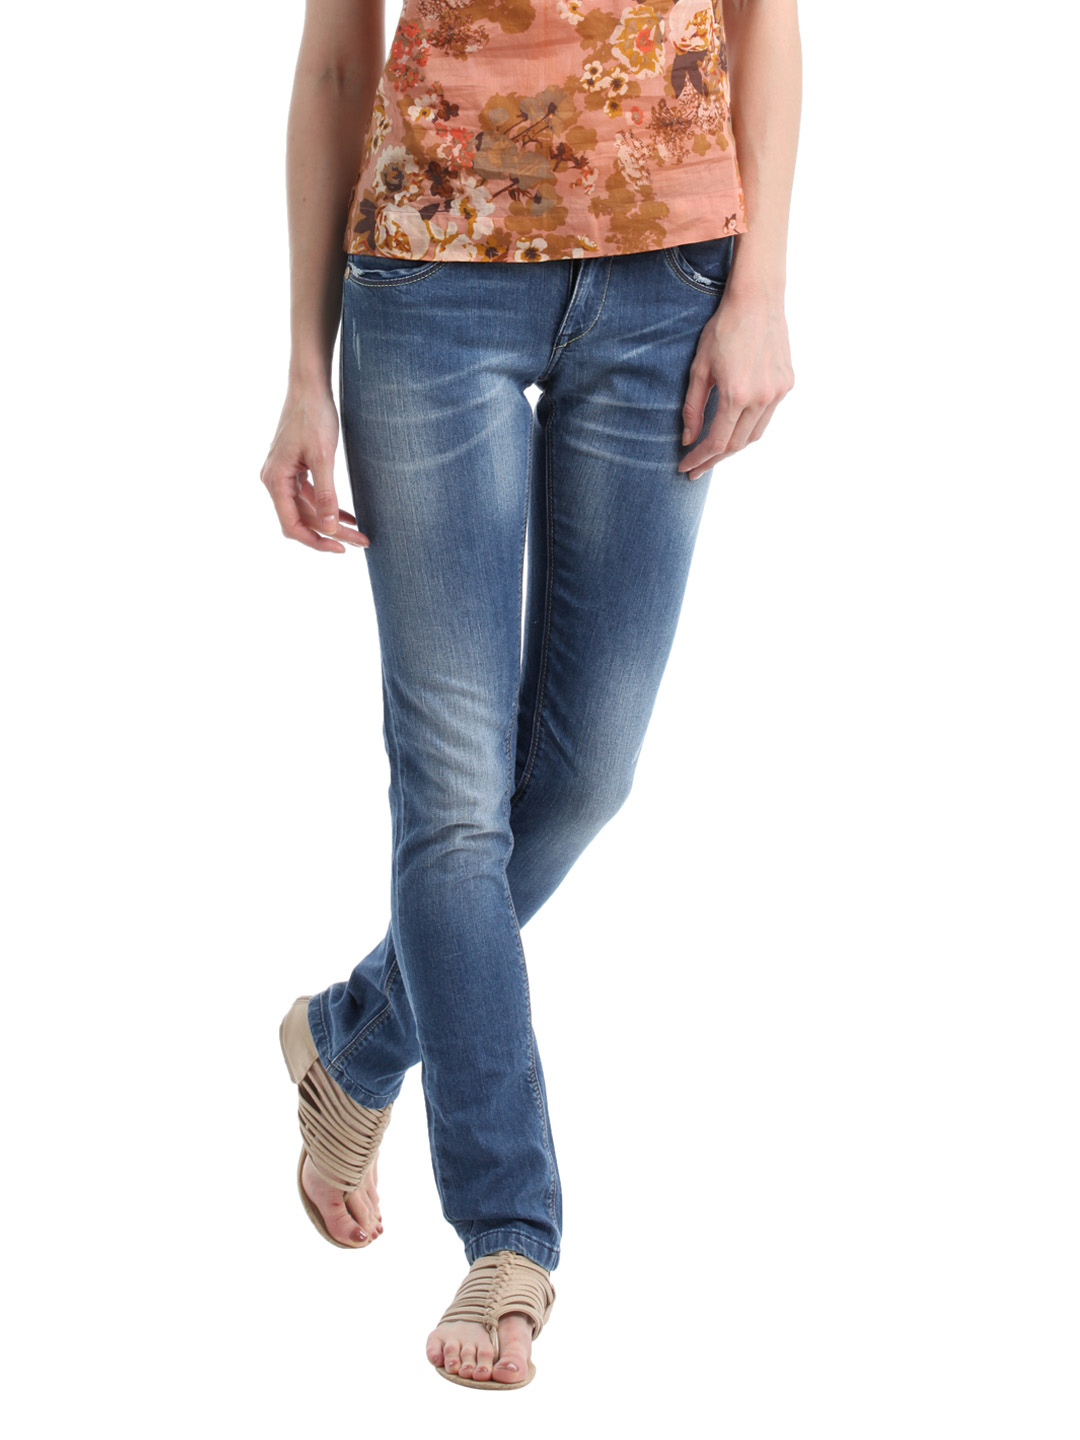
Spykar  Women Jeans
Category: Apparel / Bottomwear / Jeans
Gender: Women
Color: Blue
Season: Summer 2012
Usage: Casual